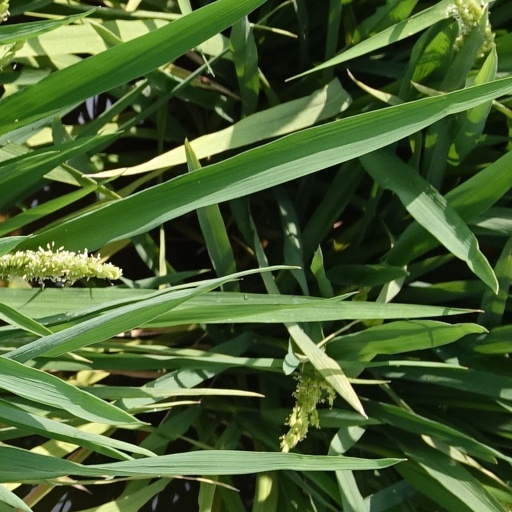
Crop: rice